Fionnula Flanagan

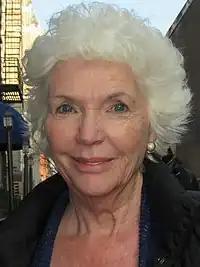
In NYC, April 2018

Flanagan appeared with Helen Mirren in "Some Mother's Son", written and directed by Terry George, as the militantly supportive mother of a Provisional Irish Republican Army hunger striker in 1981. Subsequently, she spoke at a memorial hosted by Sinn Féin at the Citywest Hotel in Dublin for Irish republicans and their kin who were killed during the latest episode of the Troubles in Northern Ireland. Flanagan made €3000 worth of donations to the party at the time.